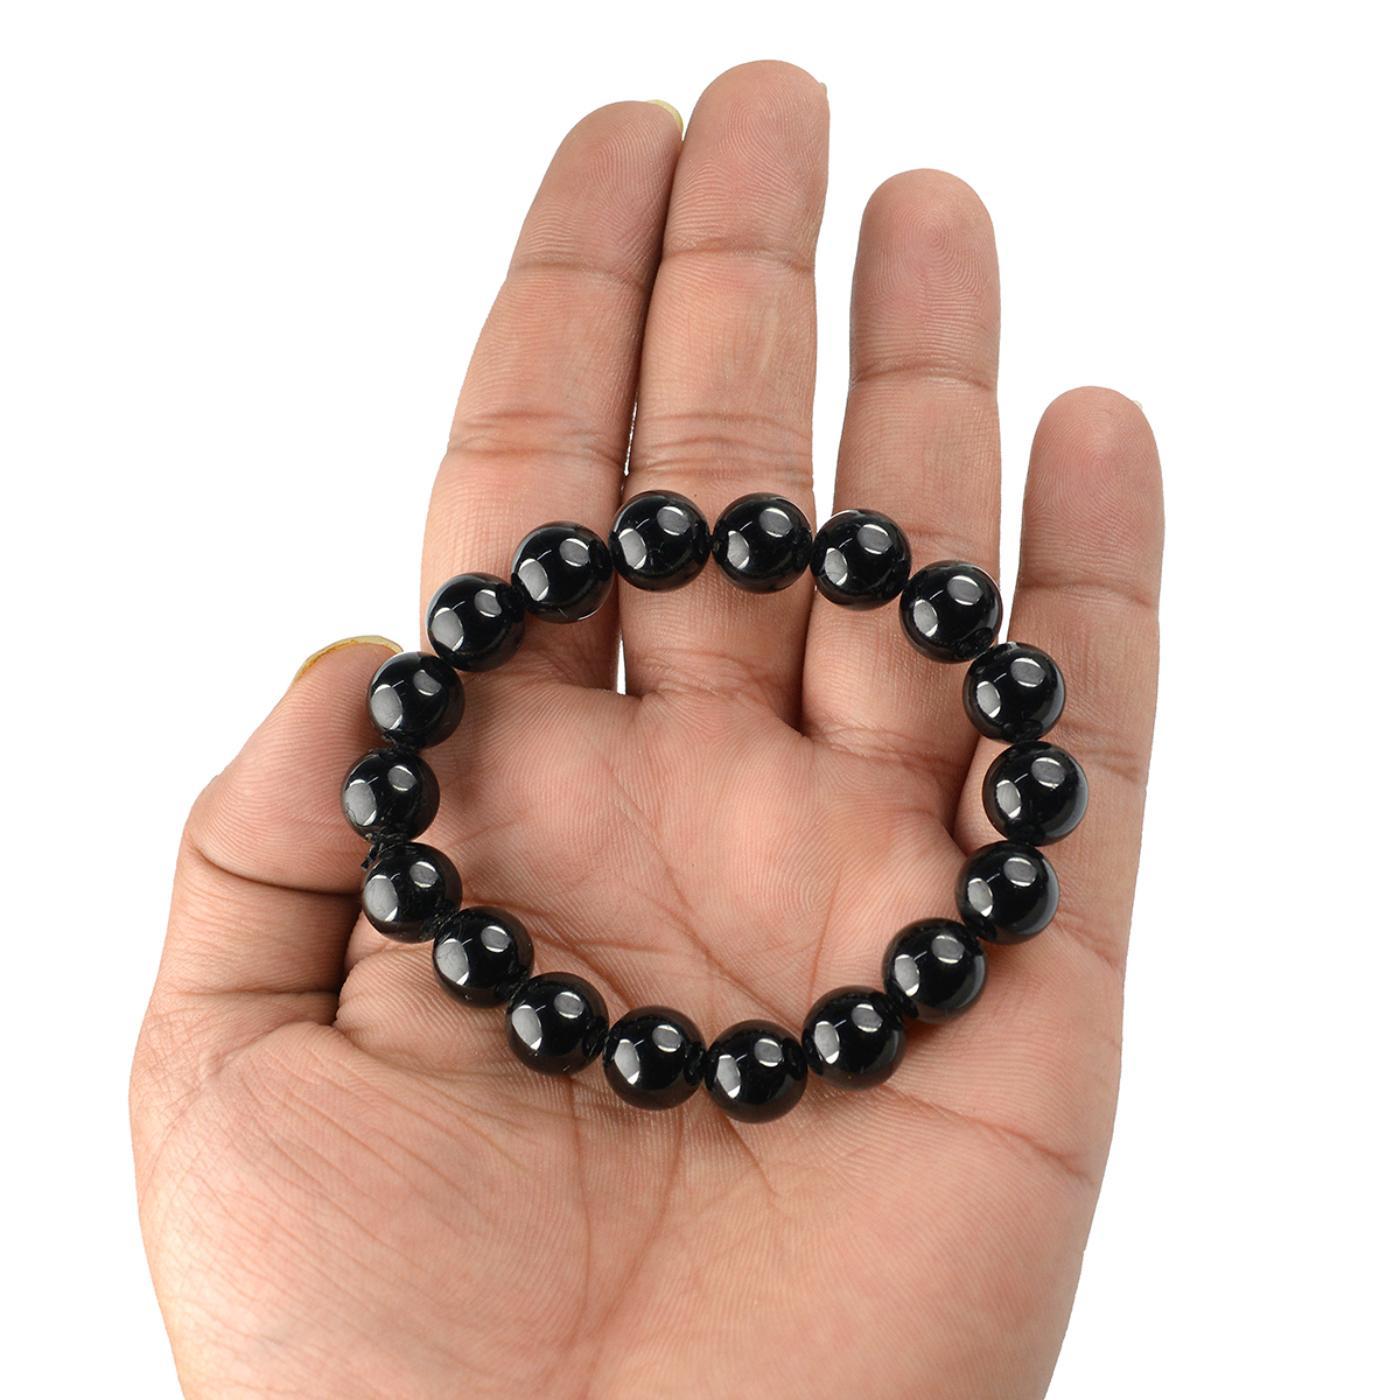
Reiki Crystal Products Black Tourmaline Round Bead 10 mm Bracelet for Reiki and Crystal Healing
Type: Bracelets & Bangles
Brand: Reiki Crystal Products
Price: Rs. 949
Stretchable Elastic Handmade Natural Crystal Stone Bracelet | Diameter : 2.5 Inch. | Stone Size - 10 mm | Shape : Round |Charged By Reiki Grand Master & Vastu Expert
Features: Stretchable Elastic Handmade Natural Crystal Stone Bracelet | Diameter : 2.5 Inch. | Stone Size - 10 mm | Shape : Round | Charged By Reiki Grand Master & Vastu Expert,Natural Healing Stone for Reiki Healing, Crystal Healing, Numerology, Tarot, Astrology, Vastu, Angle Healing & Feng Shui,100% Authentic, Original and Natural Healing Stone / Crystal - small holes, crack marks on the surface or inside the stones are often visible,Material : Natural Healing Stones See Images & Product Description For Healing Properties /Advantages,Stylish Party-Daily-Office-Casual Wear Reiki Healing Stone Bracelet for Men, Women, Boys, Girls. Best for Gifting & Personal Use.
Included: Pack Of 1 X Black Tourmaline 10 mm Bracelet